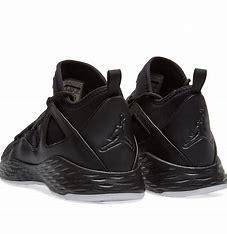
Brand: Jordan
Model: Formula 23